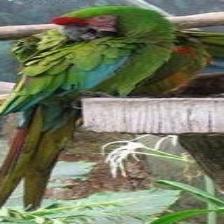
Species: MILITARY MACAW
Scientific name: ARA MILITARIS
ImageNet parent category: macaw